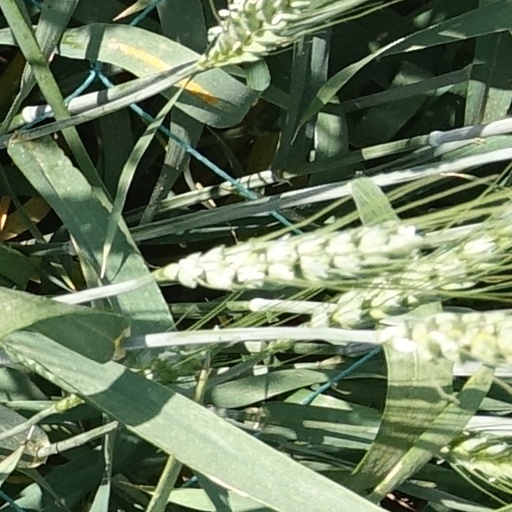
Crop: wheat